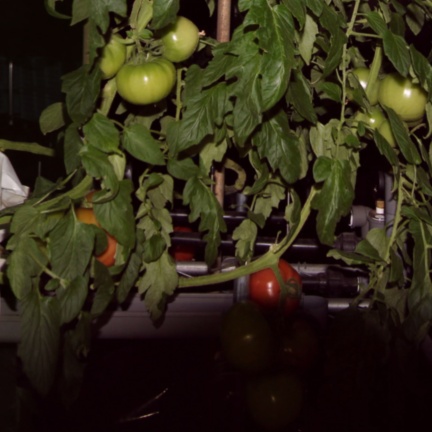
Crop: tomato